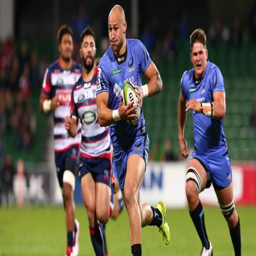
the force were one of teams to be scrapped from the competition as part of sweeping changes